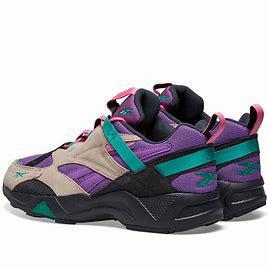
Brand: Reebok
Model: Aztrek 96